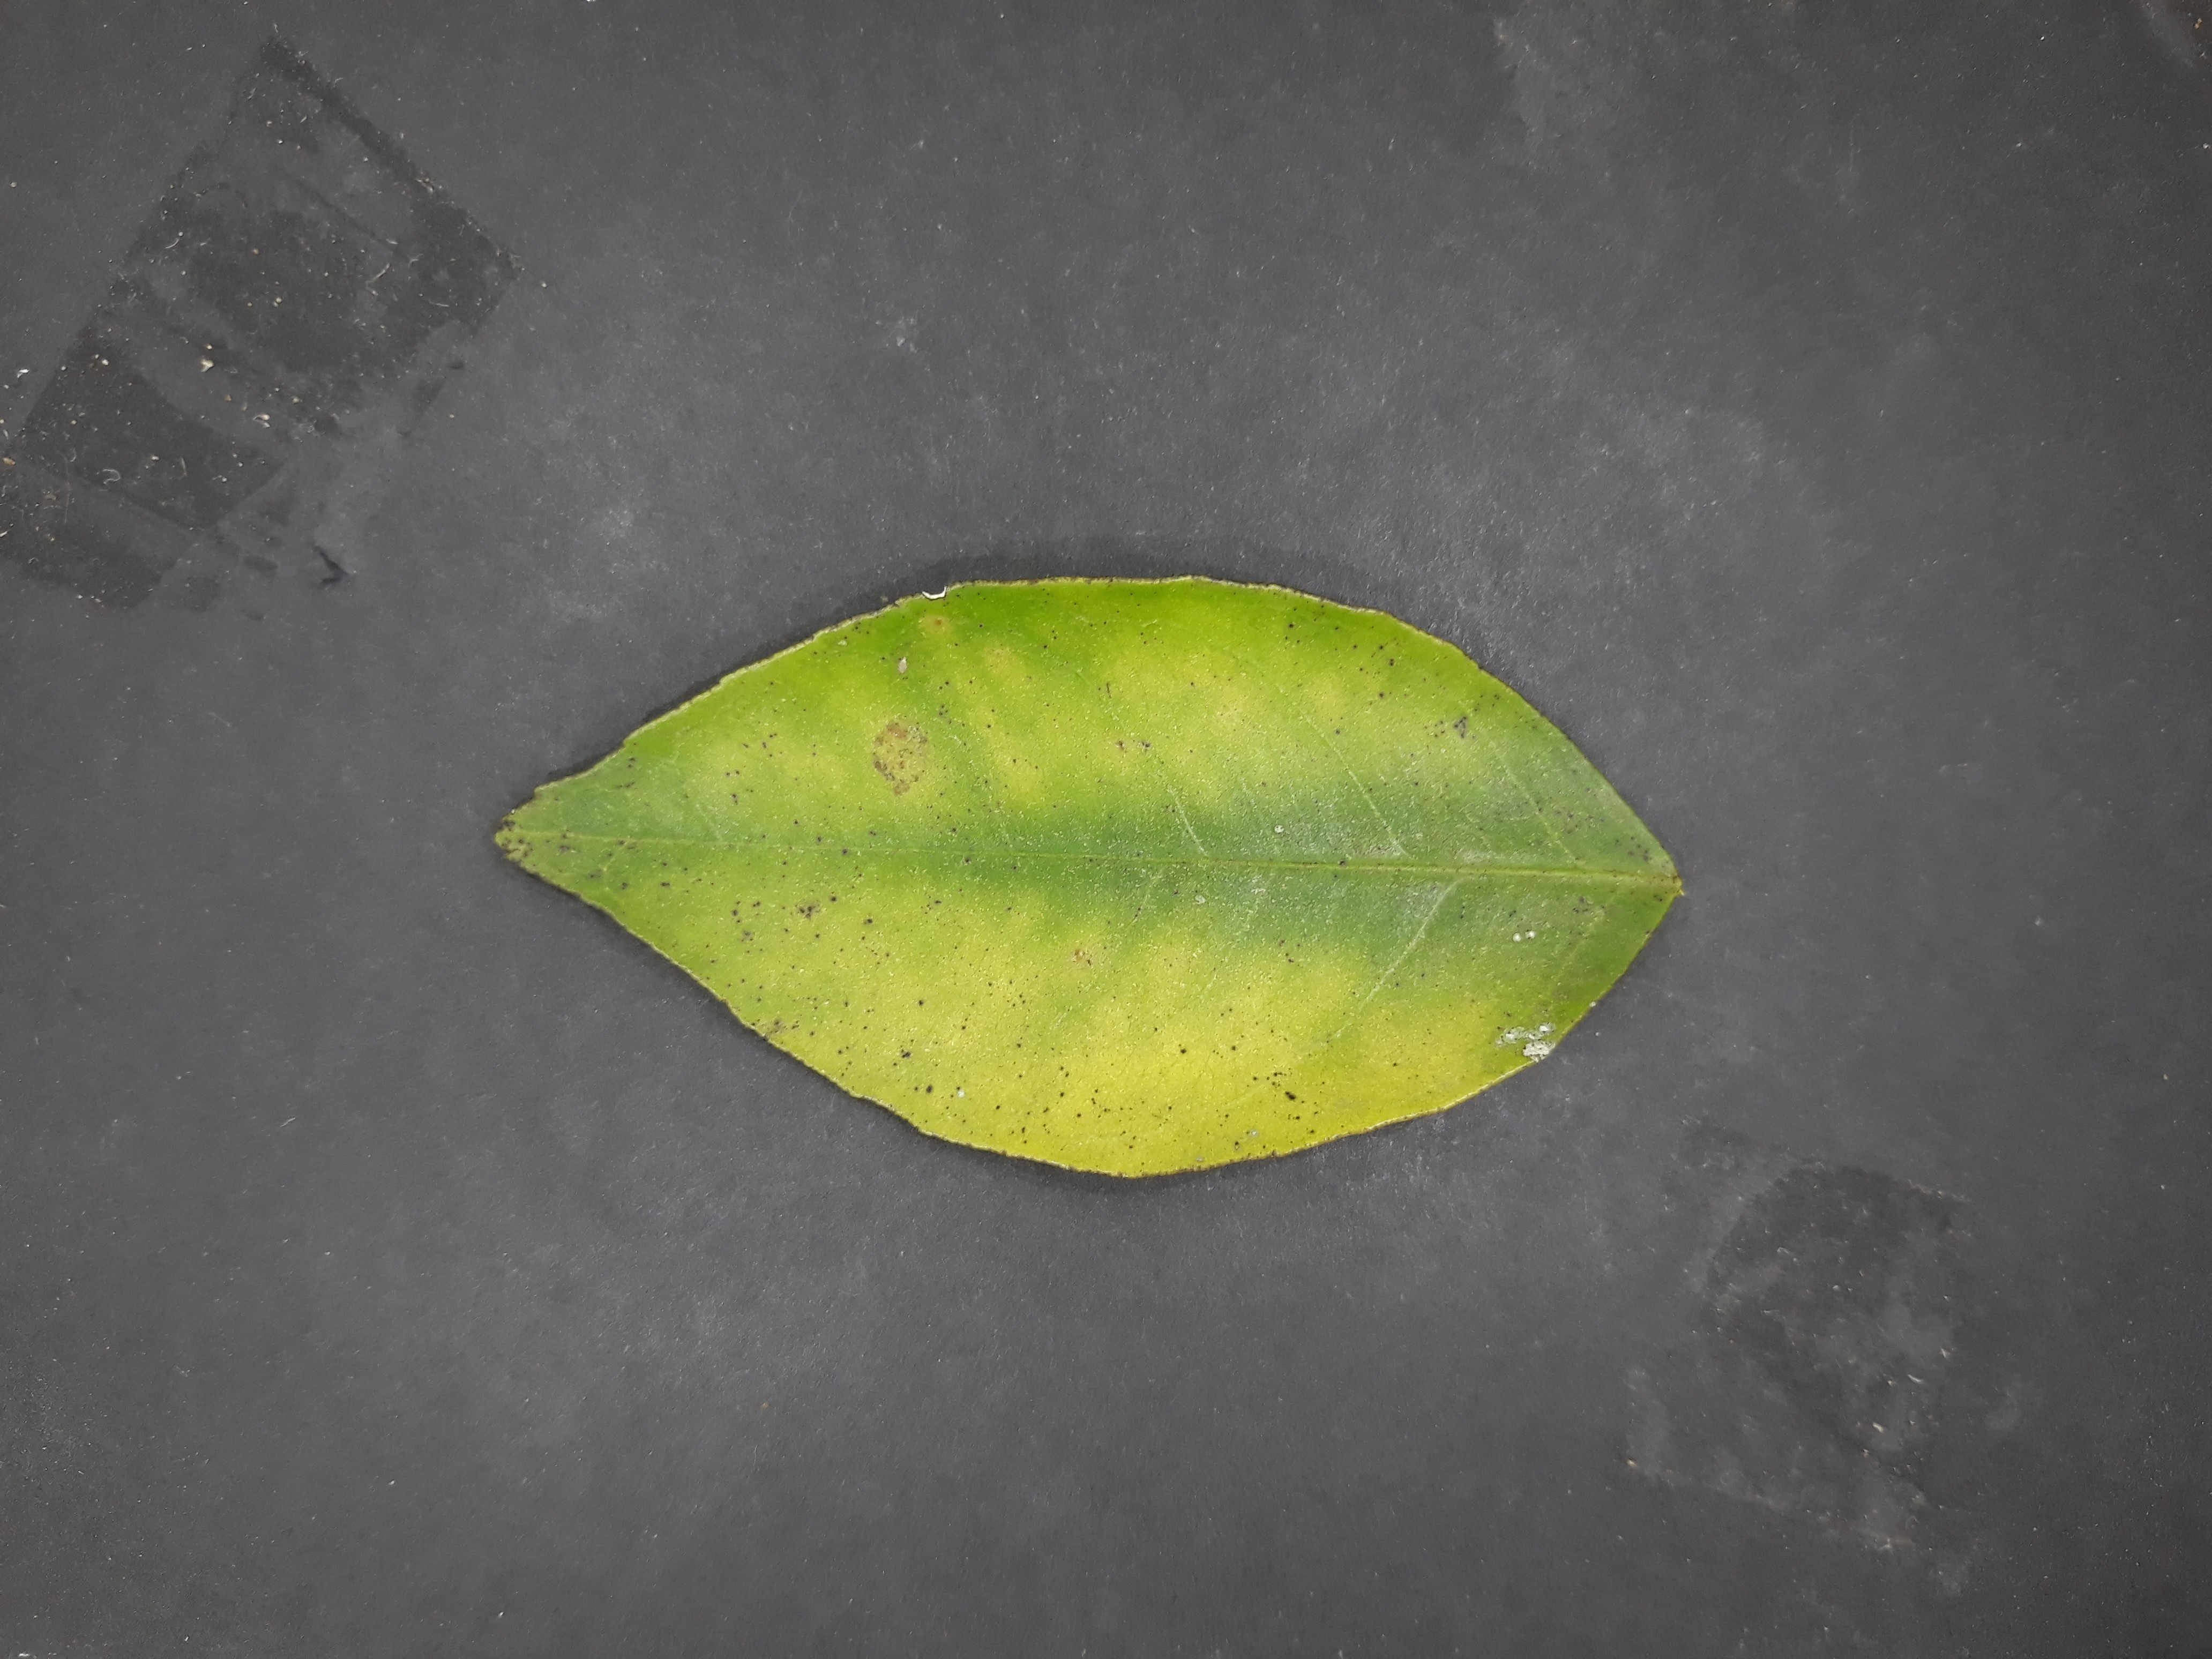
Label: Magnesium deficiency (Mg)